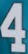
Number: 4